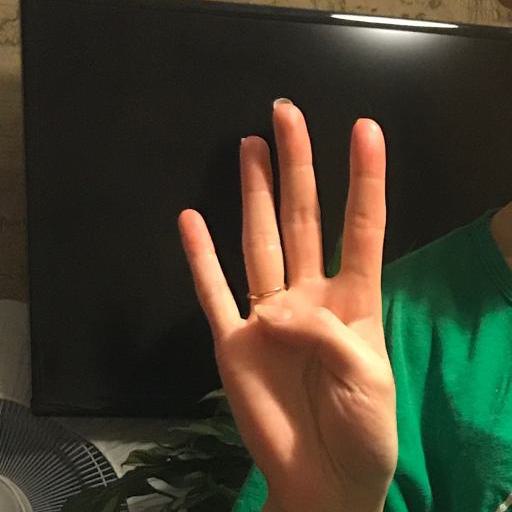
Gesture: four